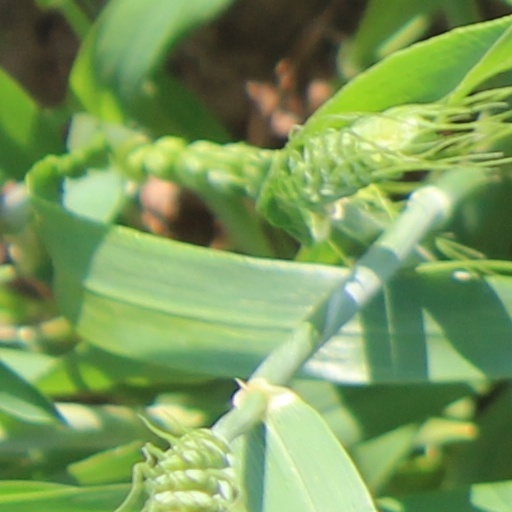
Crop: wheat